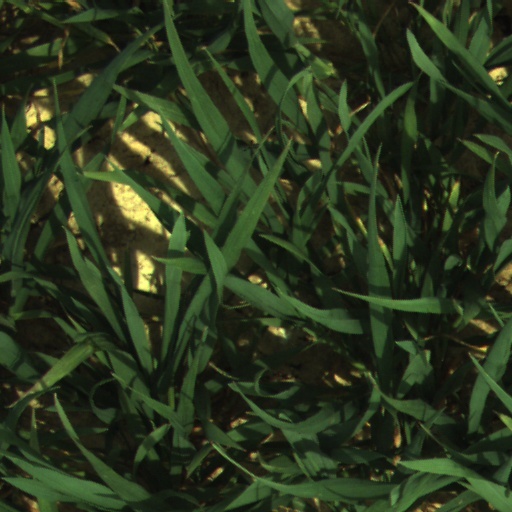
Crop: wheat